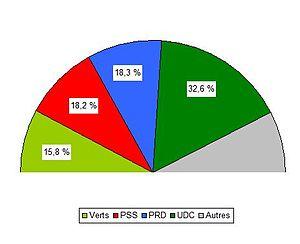
Résultats des élections de 2007 à Meikirch (canton de Berne, Suisse)
Meikirch est une commune suisse du canton de Berne, située dans l'arrondissement administratif de Berne-Mittelland.